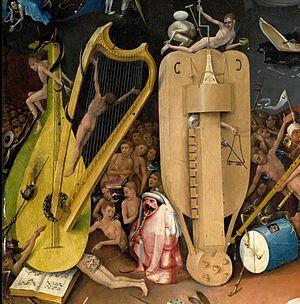
Deep Purple est le troisième album studio du groupe britannique Deep Purple, sorti en juin 1969 aux États-Unis chez Tetragrammaton Records et en novembre de la même année chez Harvest Records au Royaume-Uni. L'édition originale américaine est assez rare, le label Tetragrammaton ayant fait faillite pendant sa commercialisation.